Yugi Mutou

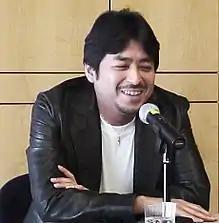
Kazuki Takahashi

Kazuki Takahashi had always been interested in games; he was obsessed with them as a child, an interest which he maintained as an adult. He believed games made players into heroes, and decided to base the "Yu-Gi-Oh!" series around these games with this idea as the premise. He depicted these themes through Yugi, a weak, childish boy who became a hero when he played games. Friendship is another major theme of "Yu-Gi-Oh!"; Takahashi based the names of the two major characters, "Yūgi" and "Jōnouchi", on the word yūjō (友情), which means "friendship". , the ability to turn oneself into something or someone else, is something Takahashi believed all children dream of. He considered Yugi's "henshin" Dark Yugi, a savvy and invincible player of games, to appeal to children.